Haustlöng

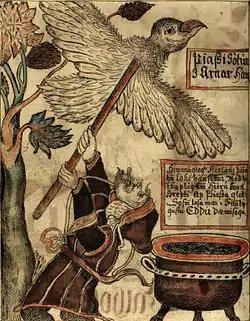
Loki strikes Þjazi with a rod in this picture from an 18th-century Icelandic manuscript.

Haustlǫng (Old Norse: 'Autumn-long'; anglicized as Haustlöng) is a skaldic poem composed around the beginning of the 10th century by the Norwegian skald Þjóðólfr of Hvinir.